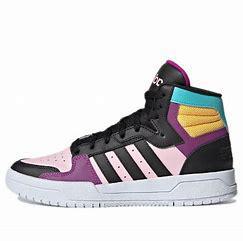
Brand: adidas
Model: neo Adidas NEO Entrap Mid